Cop This!

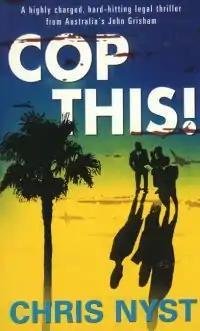

Cop This! is a novel written by Chris Nyst. It is about a bomb explosion in Fortitude Valley, Brisbane. The book was published in 1999 by HarperCollins Publishers Pty Ltd.